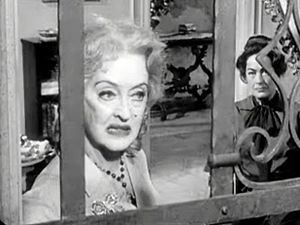
Bette Davis / Filmografi / 1950'erne
Bette Davis (til venstre) som Baby Jane Hudson og Joan Crawford som hendes søster, Blanche Hudson
Bette Davis [udtales Betty] var amerikansk filmskuespiller.